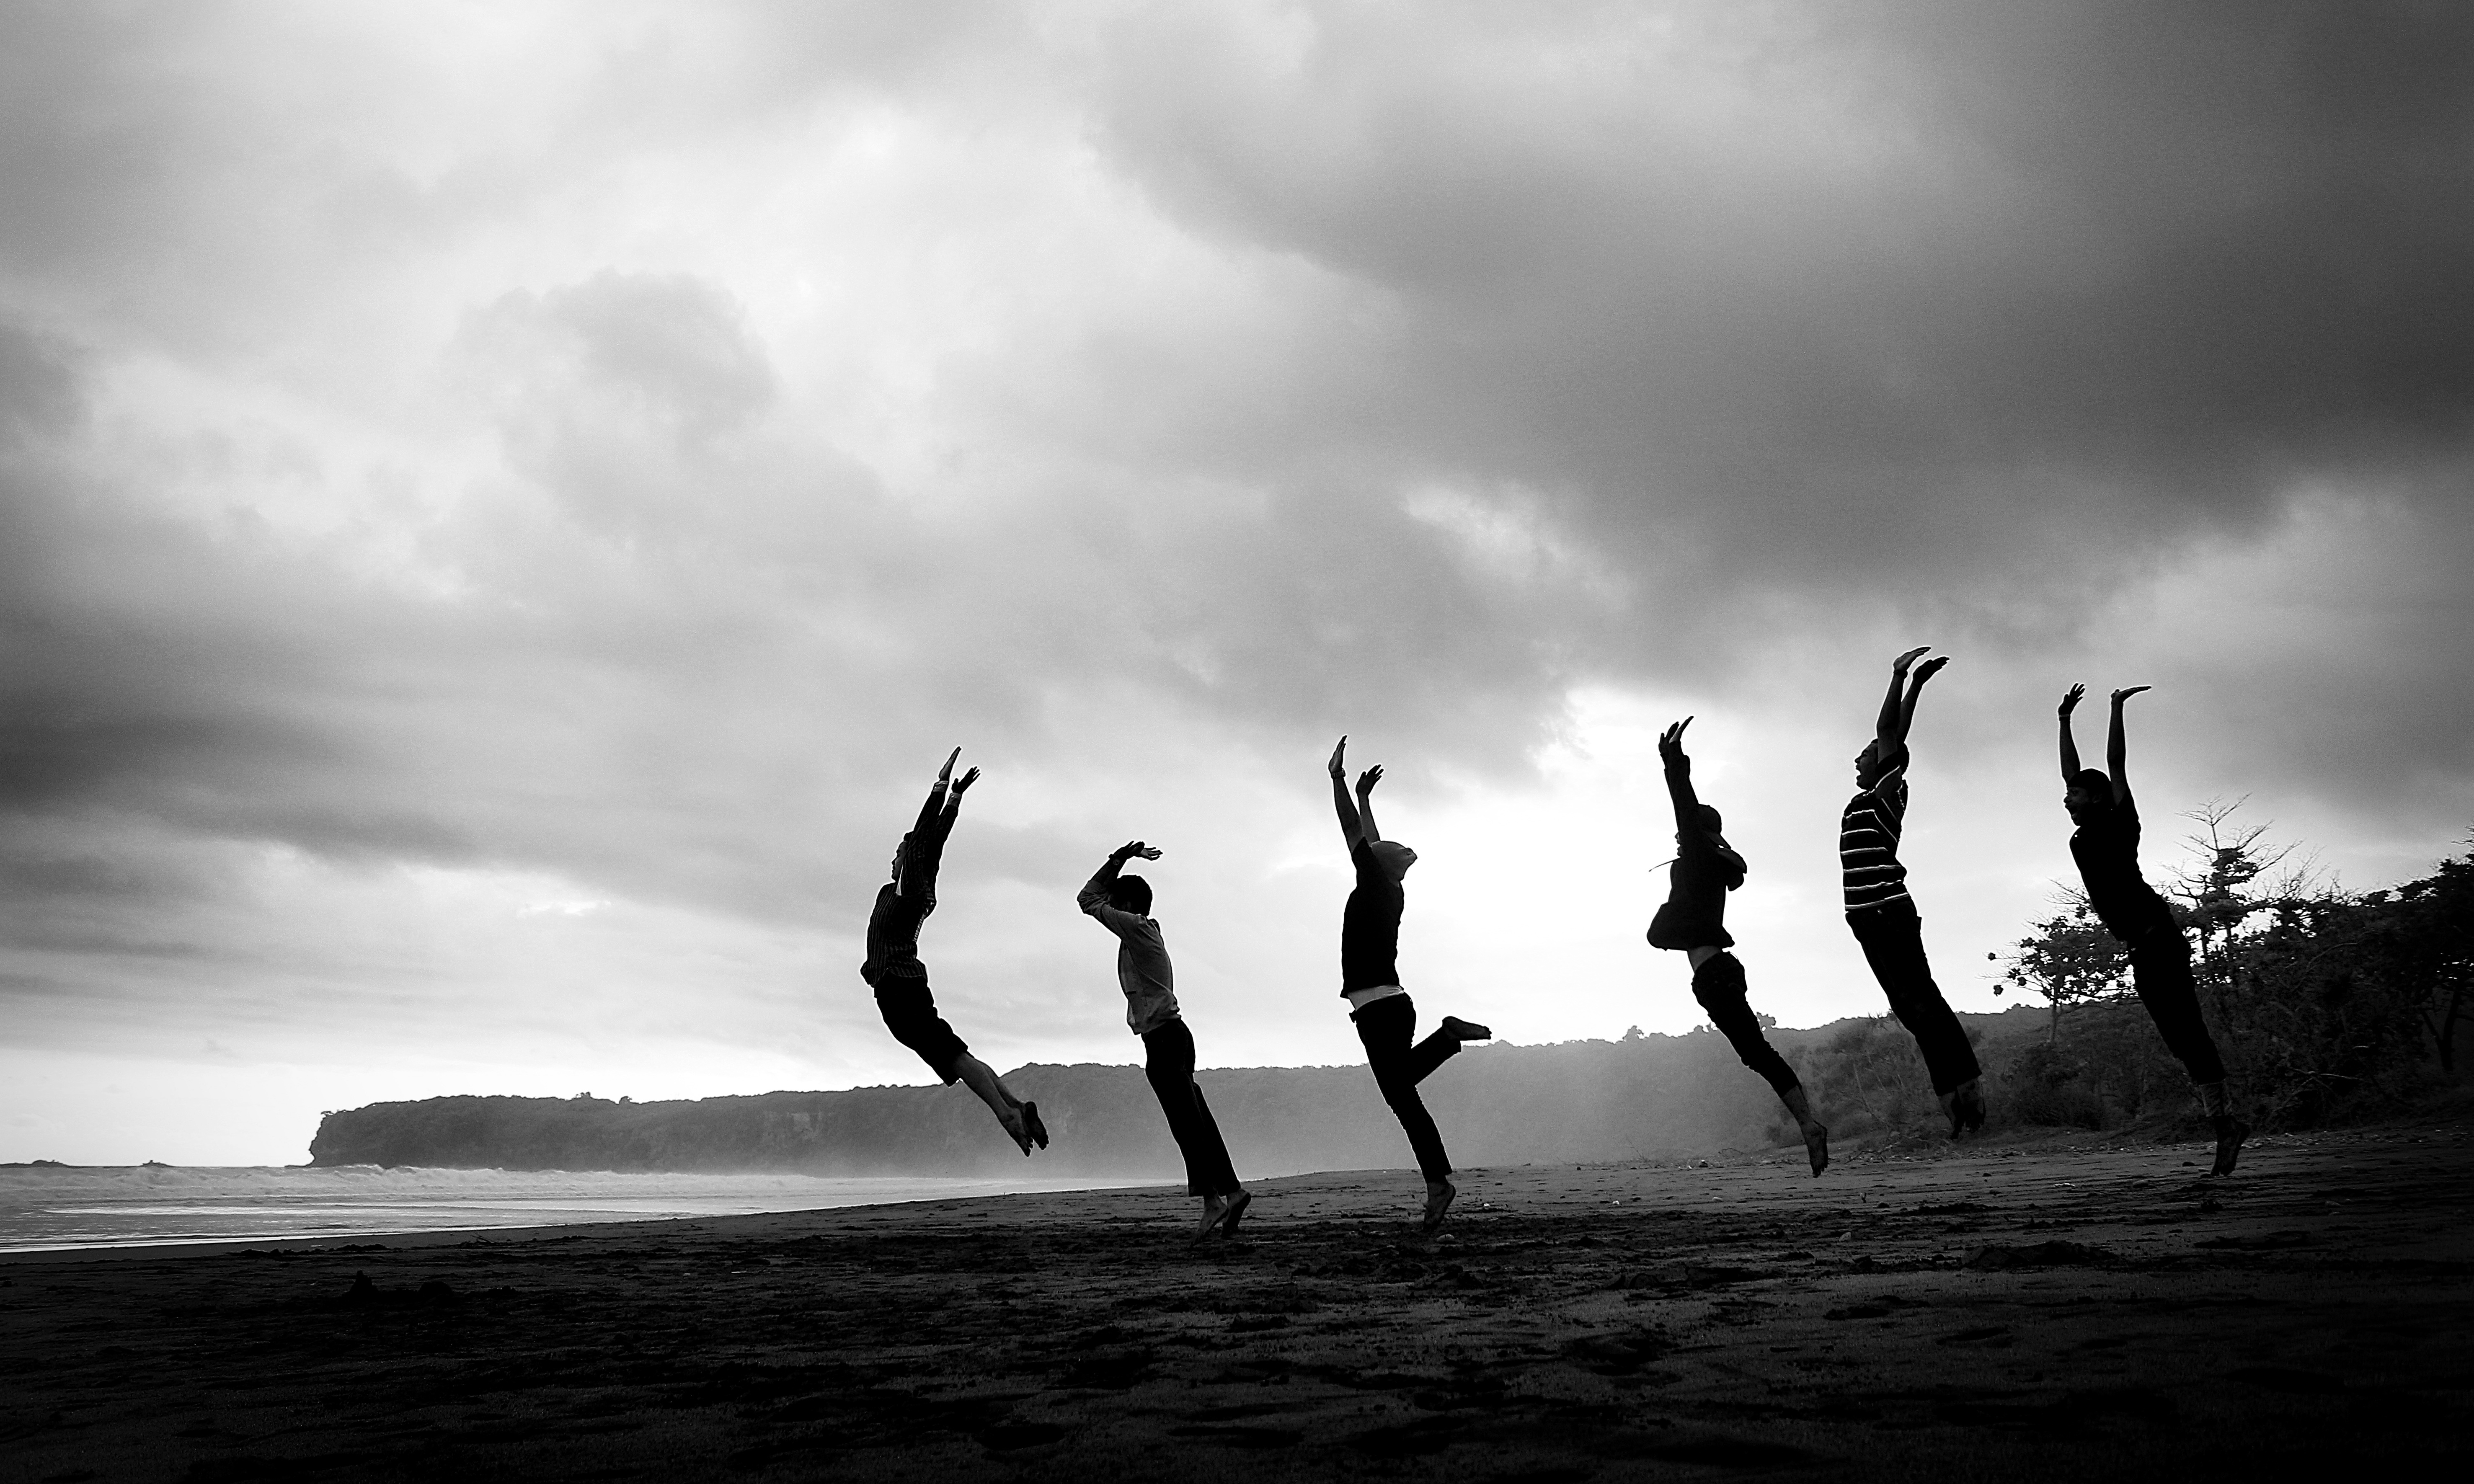
beach, sea, ocean, horizon, silhouette, cloud, black and white, sky, white, photography, wave, action, black, monochrome, art, women, monochrome photography